Architecture of Tamil Nadu

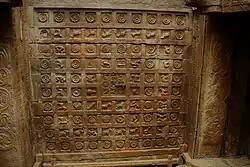
Sculpture on the ceiling of the Kalugasalamoorthy temple, Pandyan architecture, 8th century CE

Dakshinamurthy is depicted playing the Mridanga (a percussion instrument), while in all other places, he is depicted playing Veena. Epigrapher like V. Vedachalam believes that there is a spontaneity in the sculptures indicating of natural human movements like in